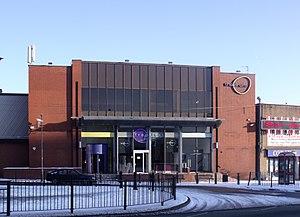
Cette liste des musées des West Midlands, Angleterre contient des musées qui sont définis dans ce contexte comme des institutions qui recueillent et soignent des objets d'intérêt culturel, artistique, scientifique ou historique. leurs collections ou expositions connexes disponibles pour la consultation publique. Sont également inclus les galeries d'art à but non lucratif et les galeries d'art universitaires. Les musées virtuels ne sont pas inclus.